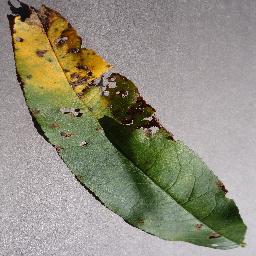
Label: Peach___Bacterial_spot